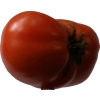
Label: tomato